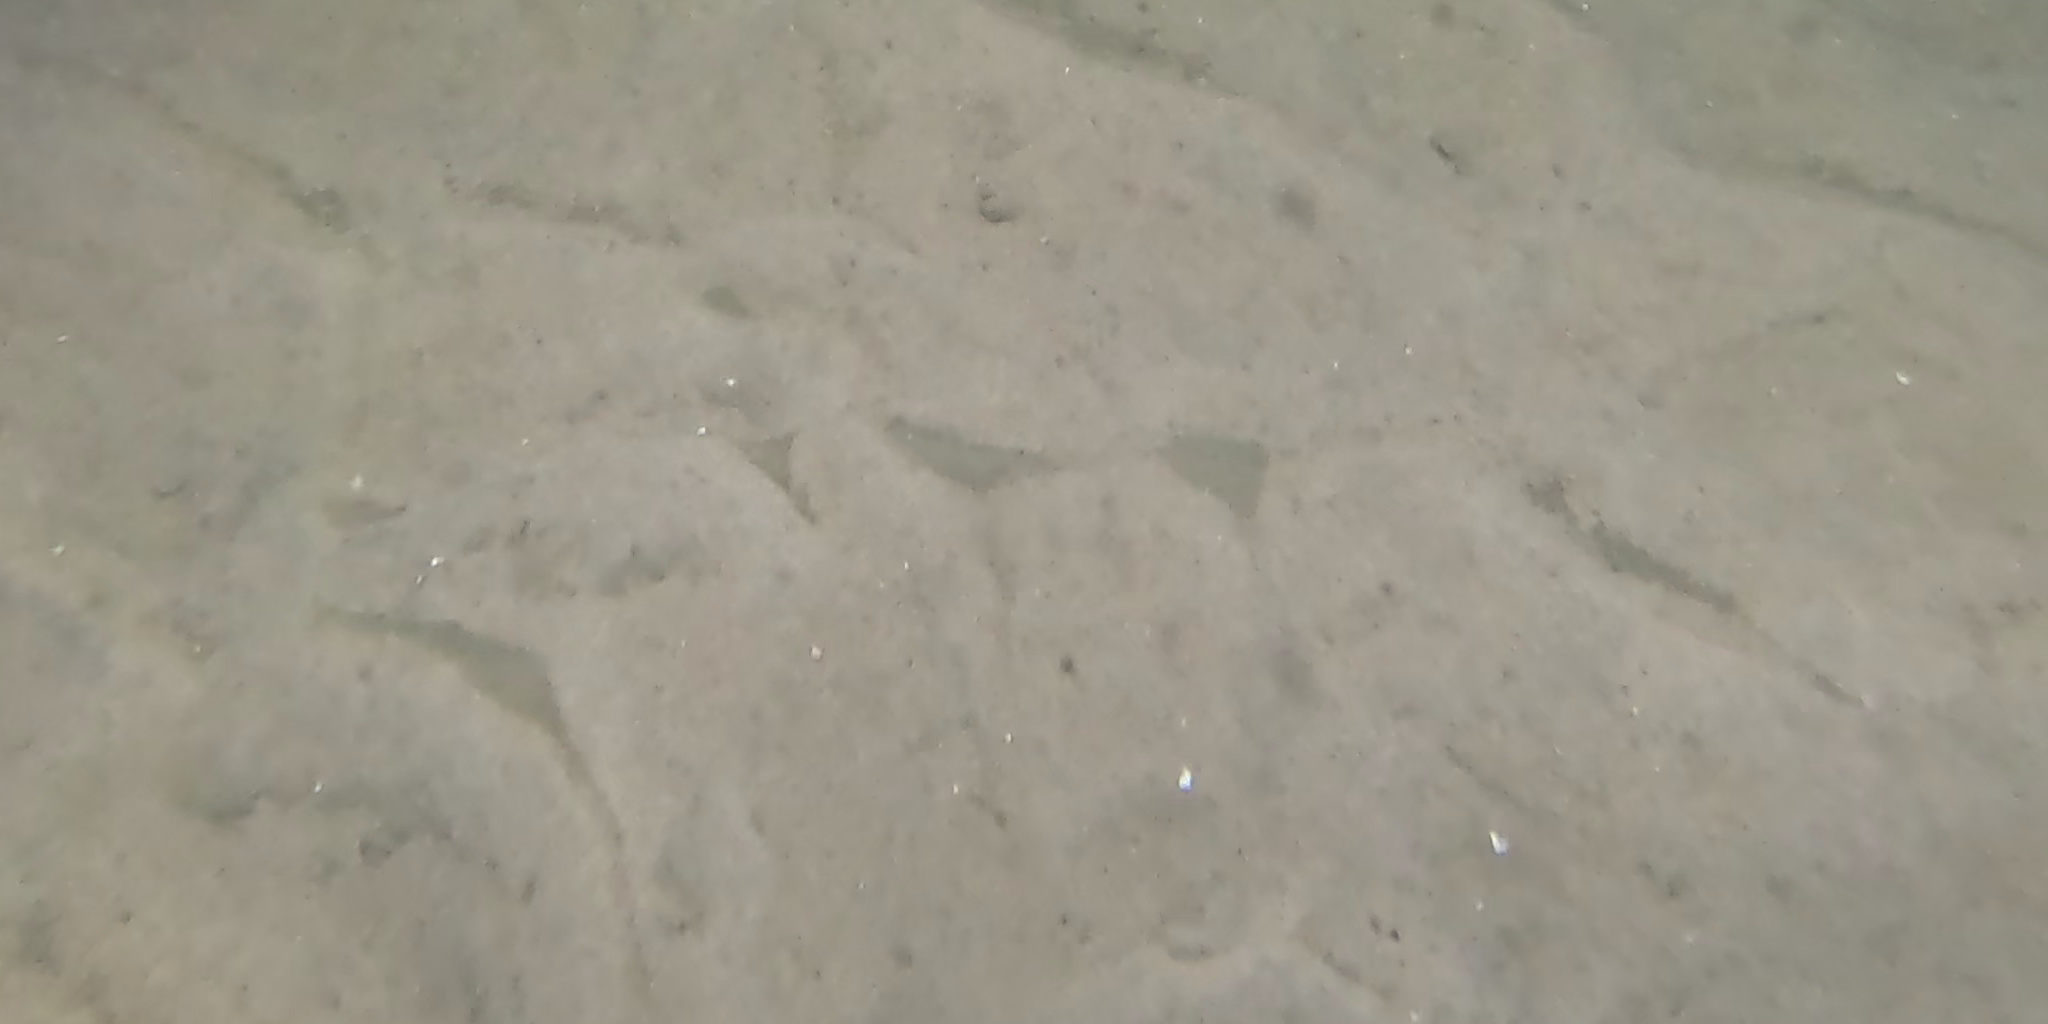
Seabed habitat: sand